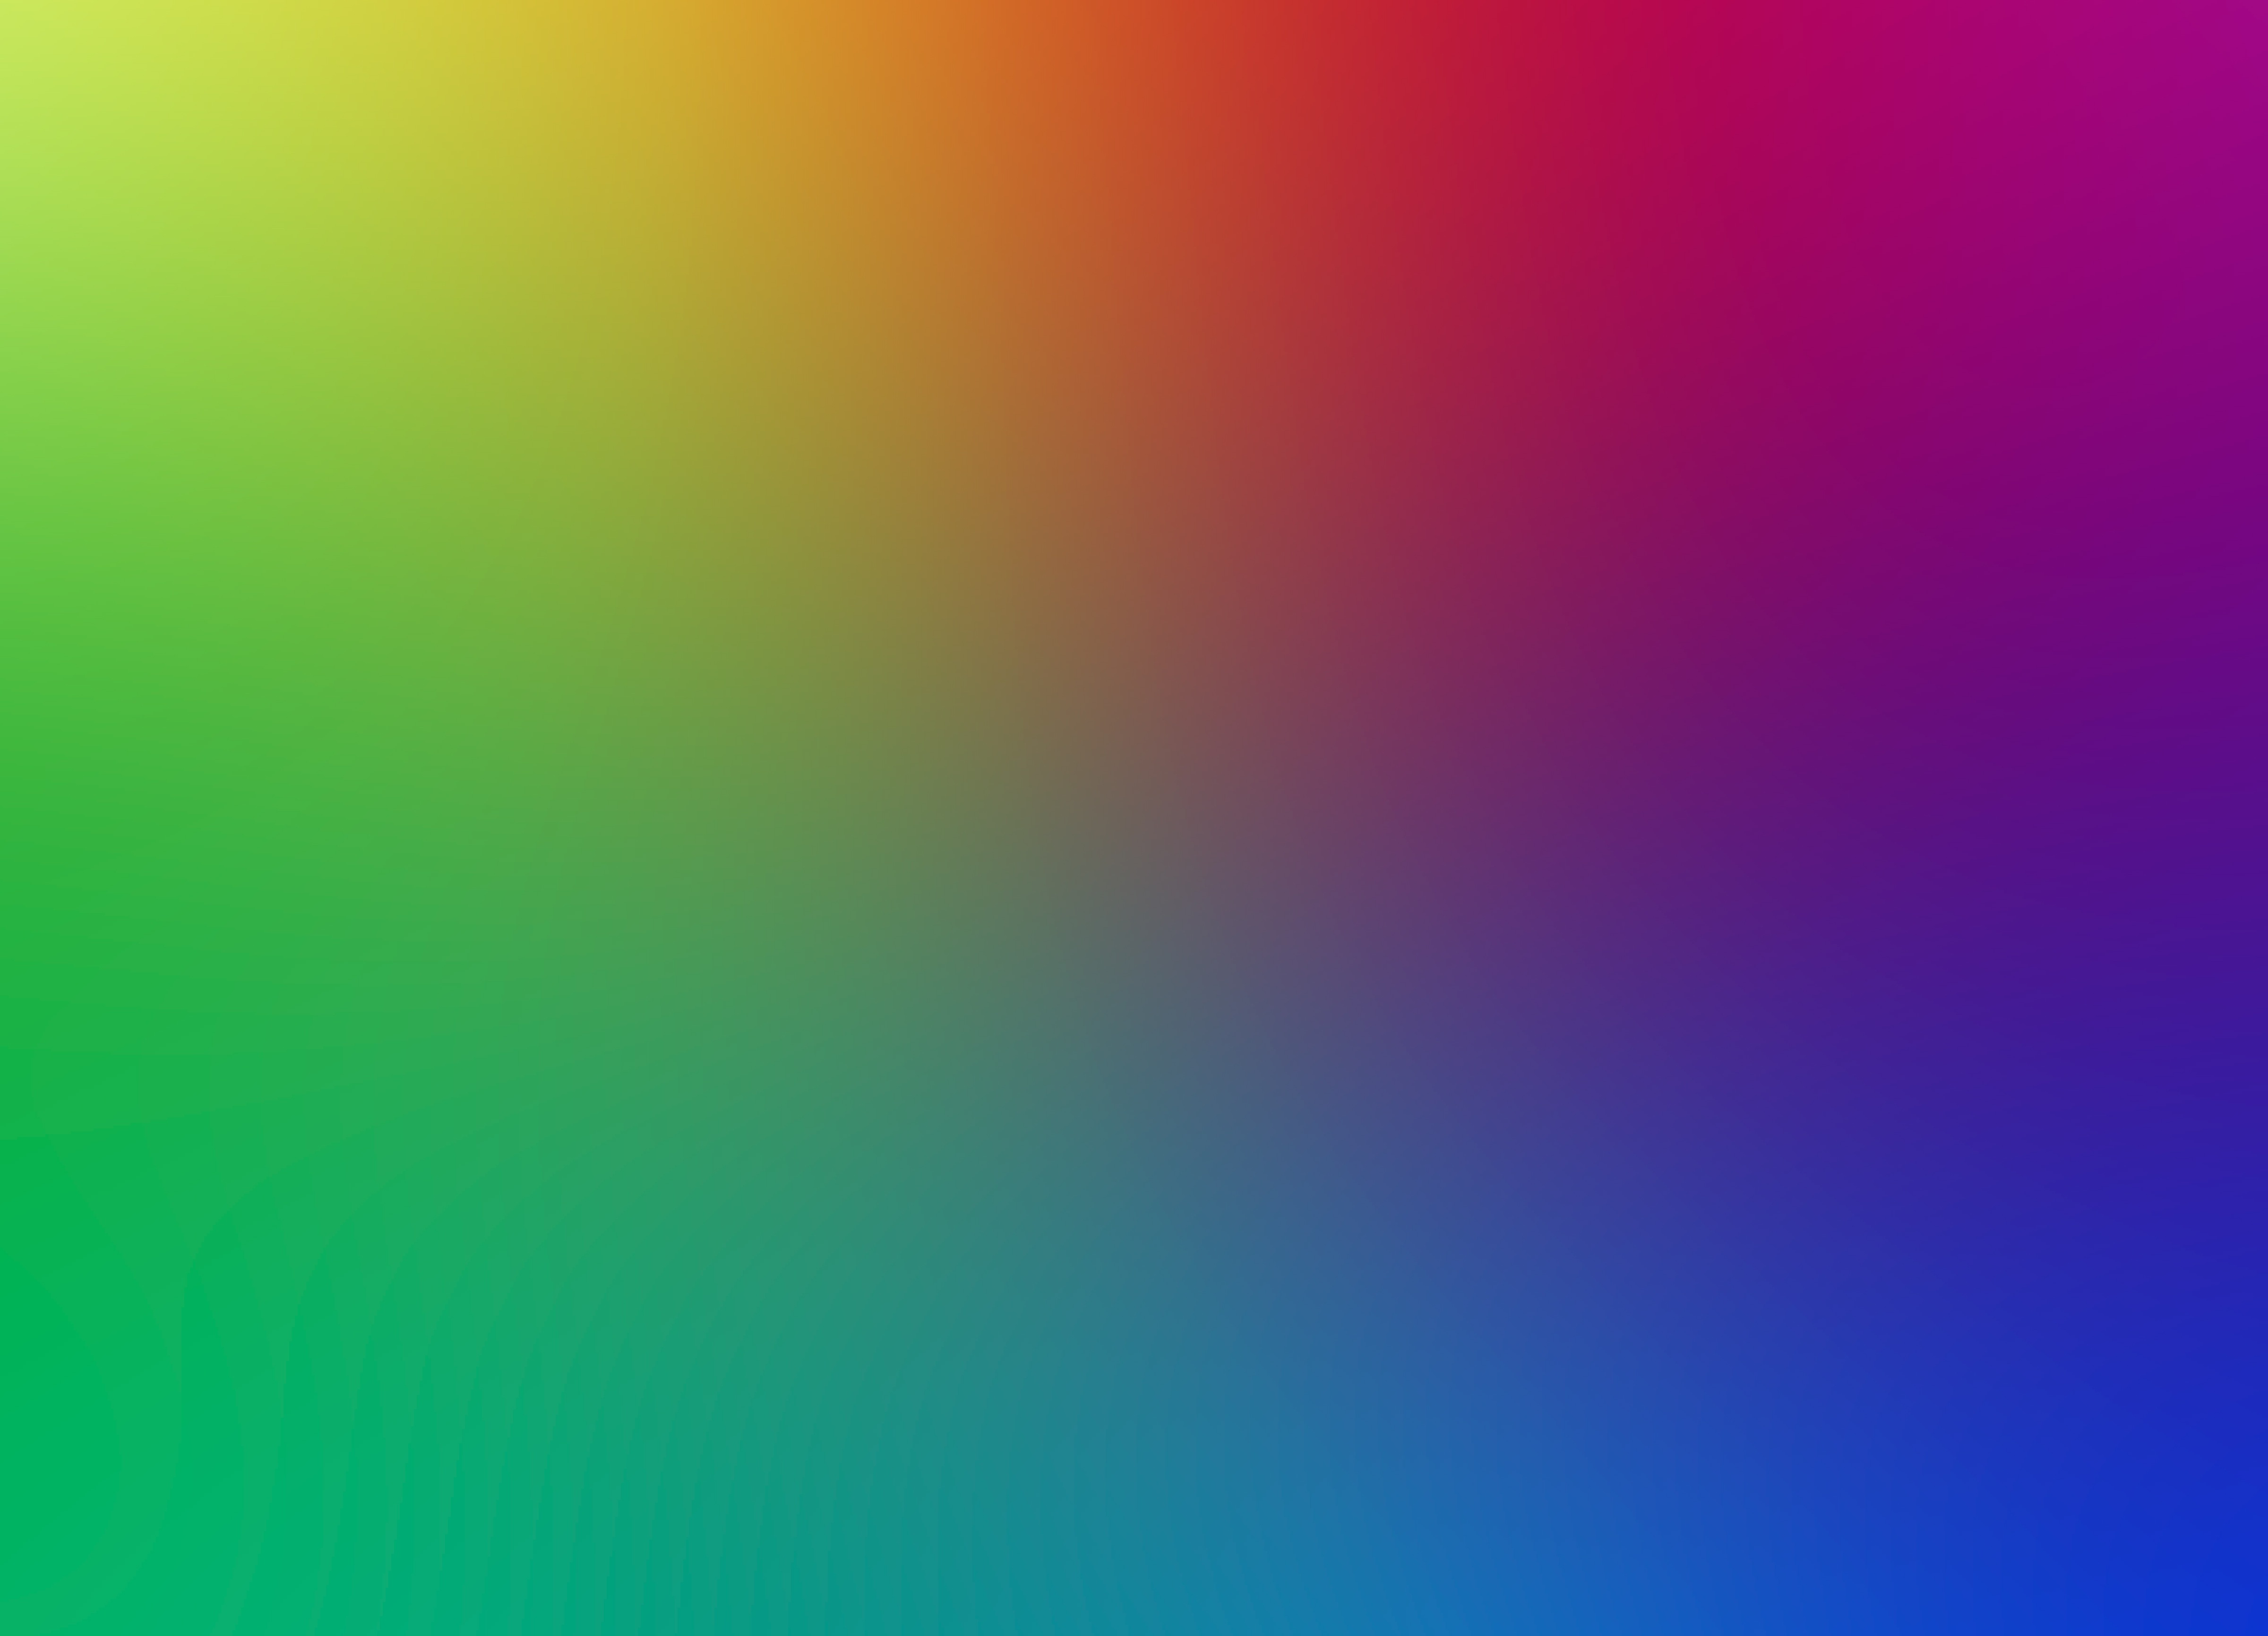
background, colorful, abstract, insubstantial, blur, wallpaper, art, spectrum, bright, color, artistic, template, pattern, banner, backdrop, layout, yellow, blue, purple, green, red, orange, atmosphere, sky, computer wallpaper, magenta, font